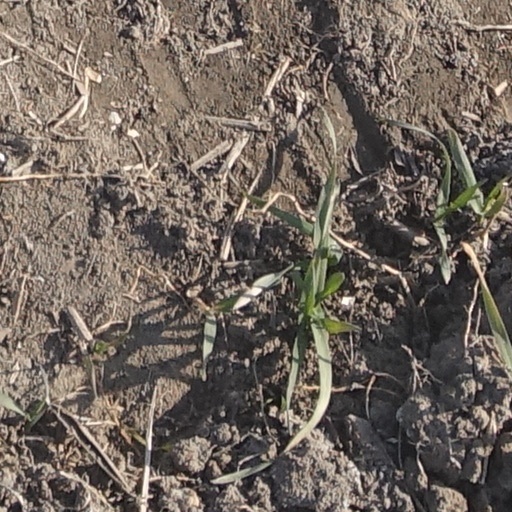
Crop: wheat